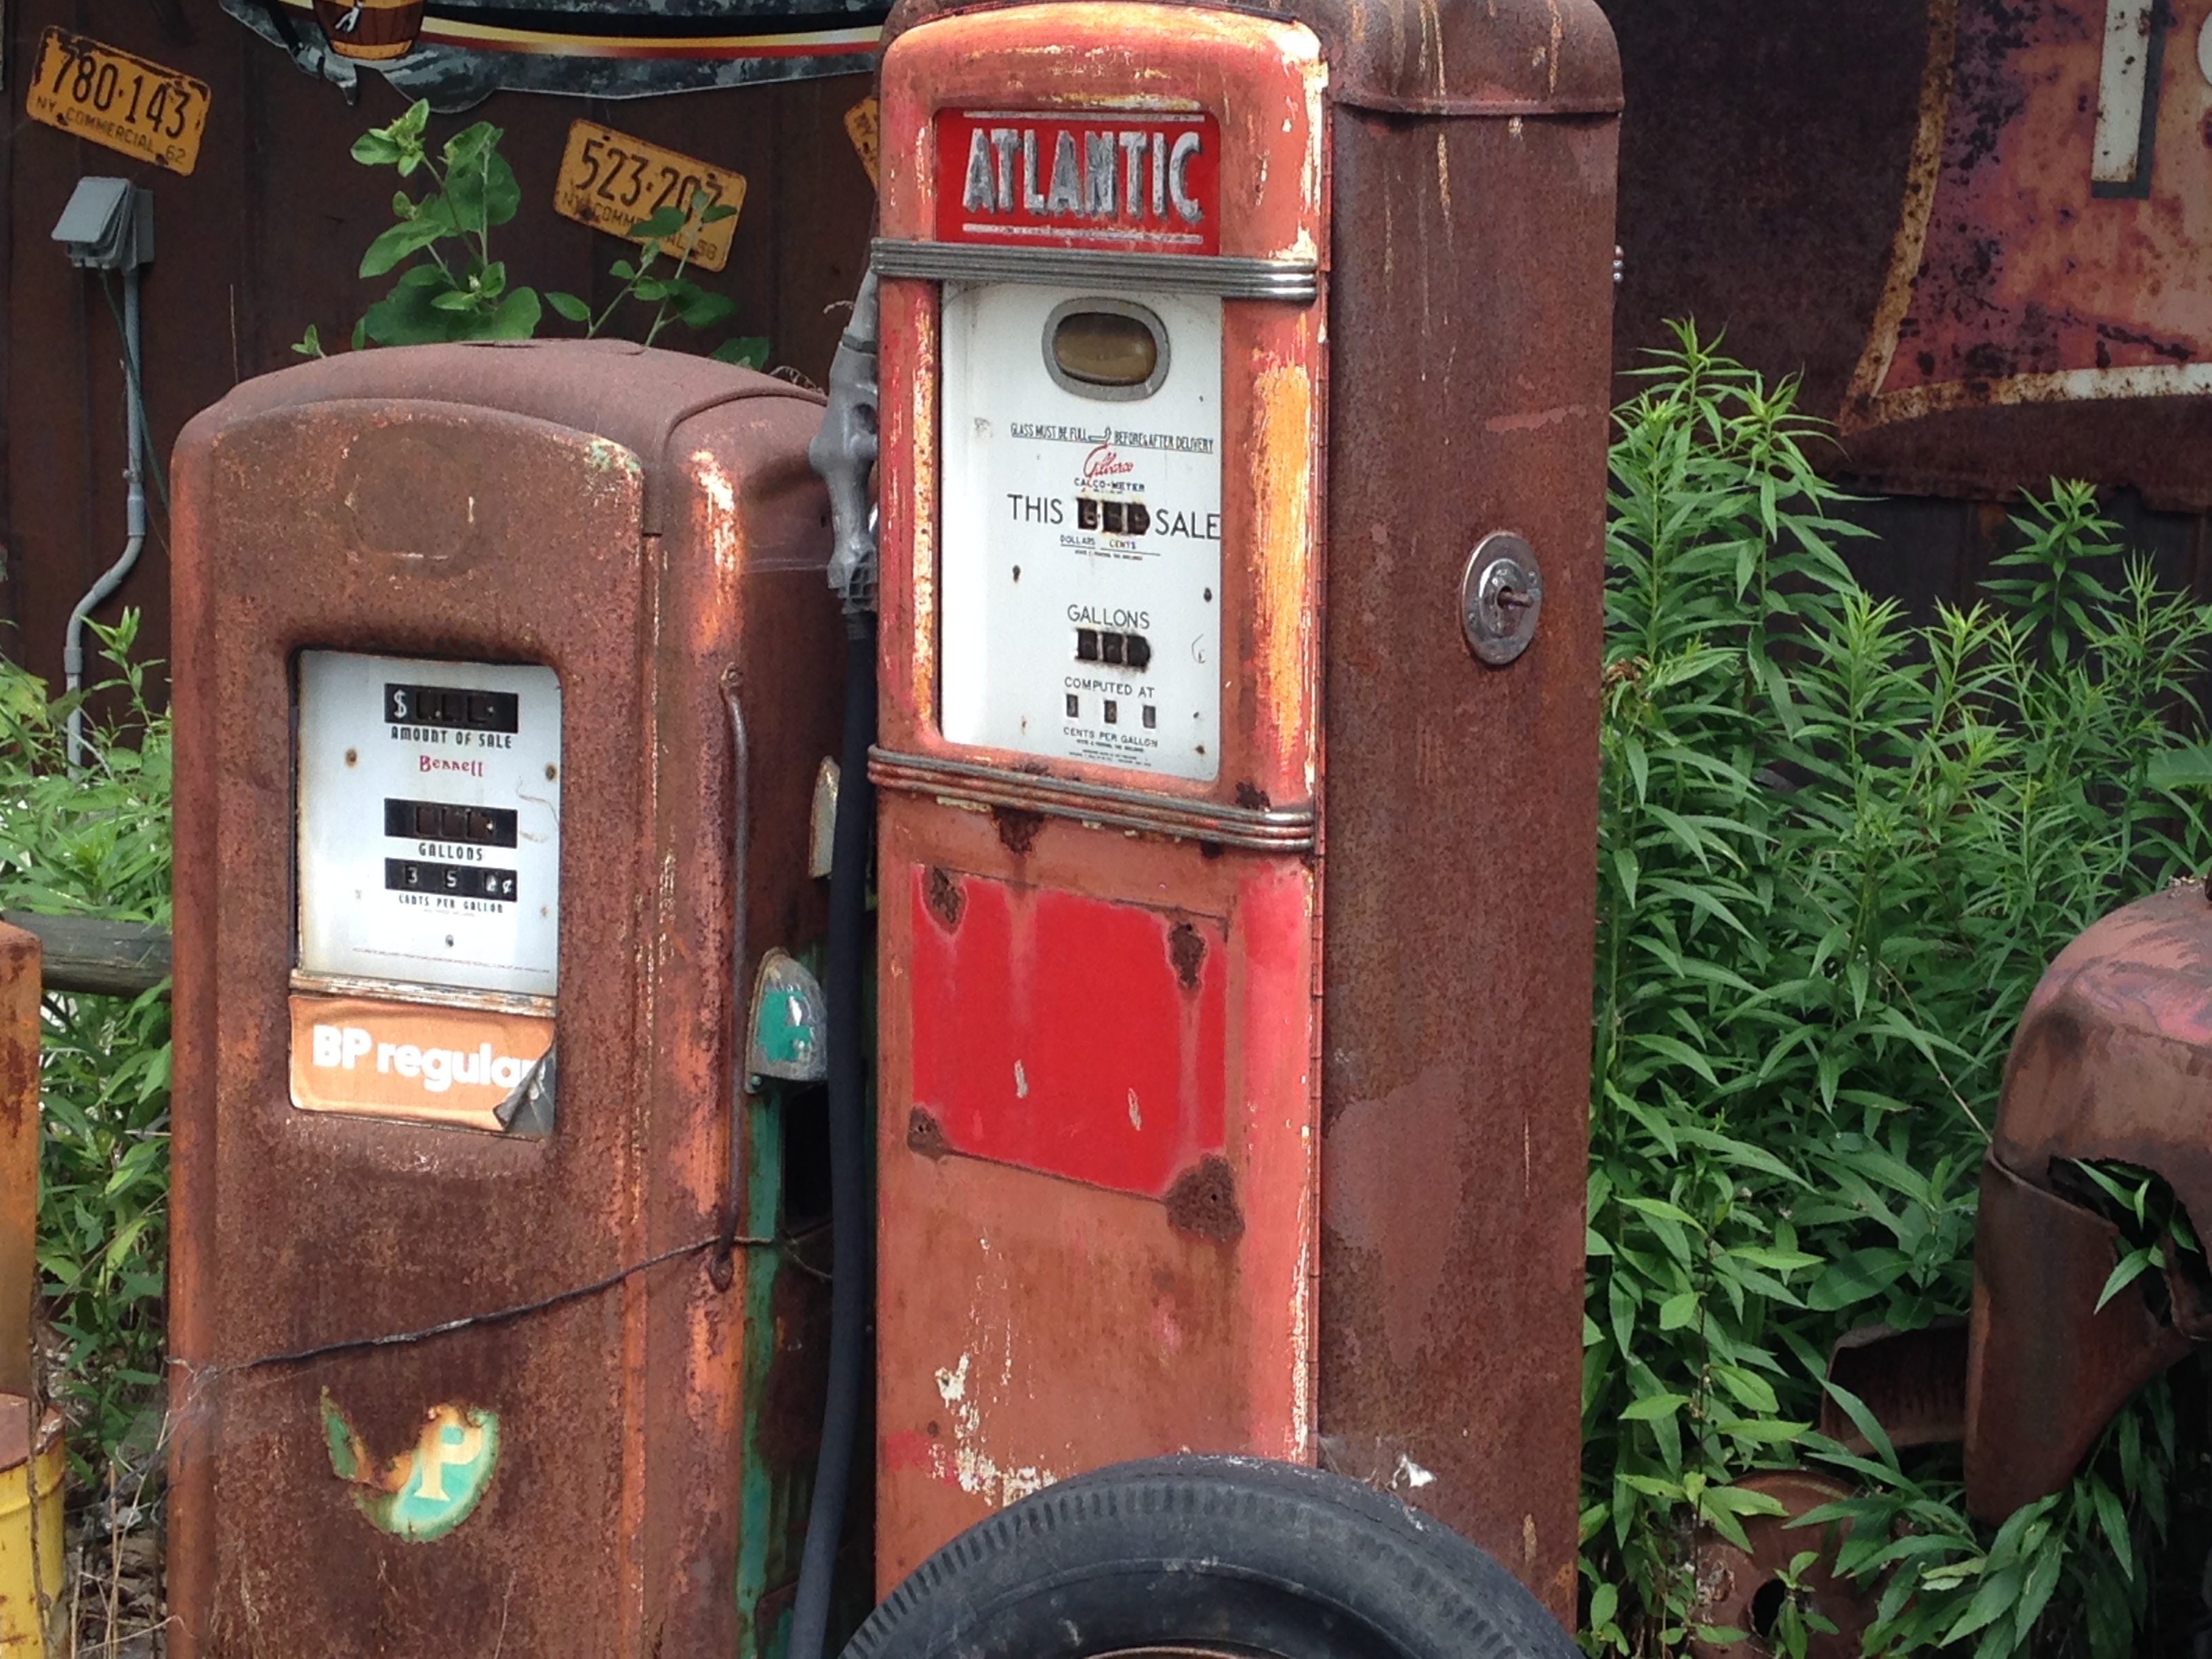
antique, old, transport, red, pump, gas pump, rusty, gasoline, rusted pump